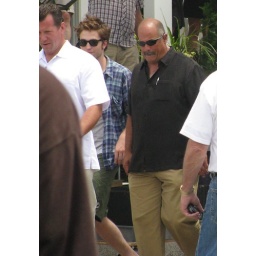
this is the beach house they were filming in this afternoon.